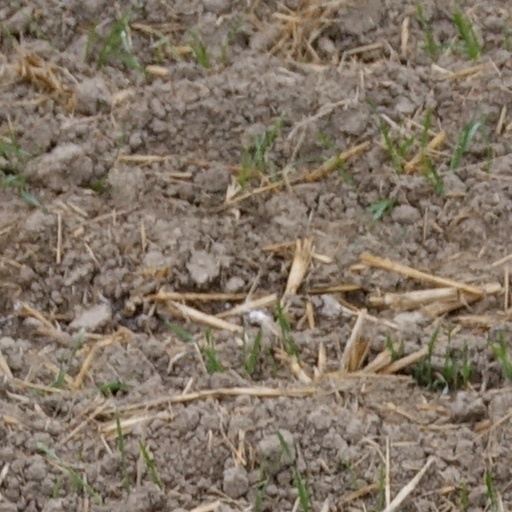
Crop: wheat